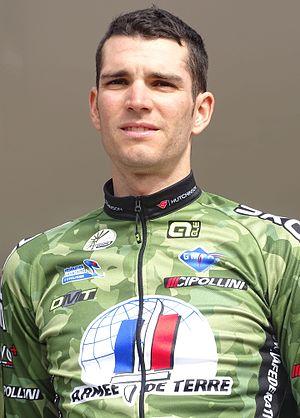
Reportage réalisé le jeudi 16 avril à l'occasion du départ et de l'arrivée du Grand Prix de Denain 2015 à Denain, Nord, Nord-Pas-de-Calais, France.
Yoann Barbas est un coureur cycliste français, né le 24 octobre 1988 à Lavelanet, membre de l'équipe AVC Aix-en-Provence.
La saison 2015 de l'équipe cycliste Armée de terre est la cinquième de cette équipe mais la première en tant qu'équipe continentale.